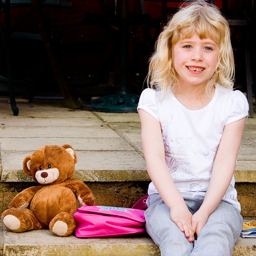
A pretty little blonde girl sitting on steps.
a close up of a child sitting on steps with a teddy bear
A smiling girl sits beside a teddy bear.
The girls sits on the step next to her brown teddy bear.
Little girl sitting on a step next to a brown teddy bear.